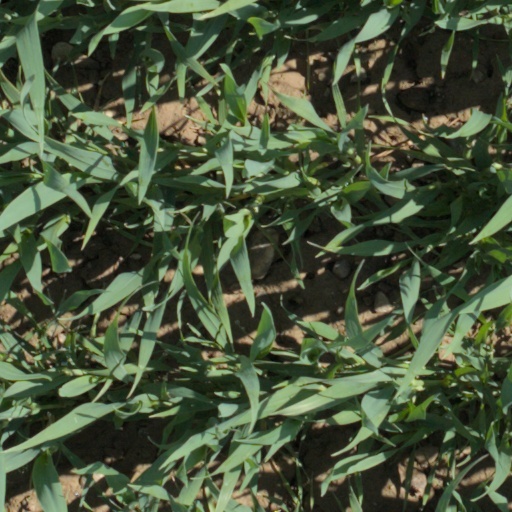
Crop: wheat